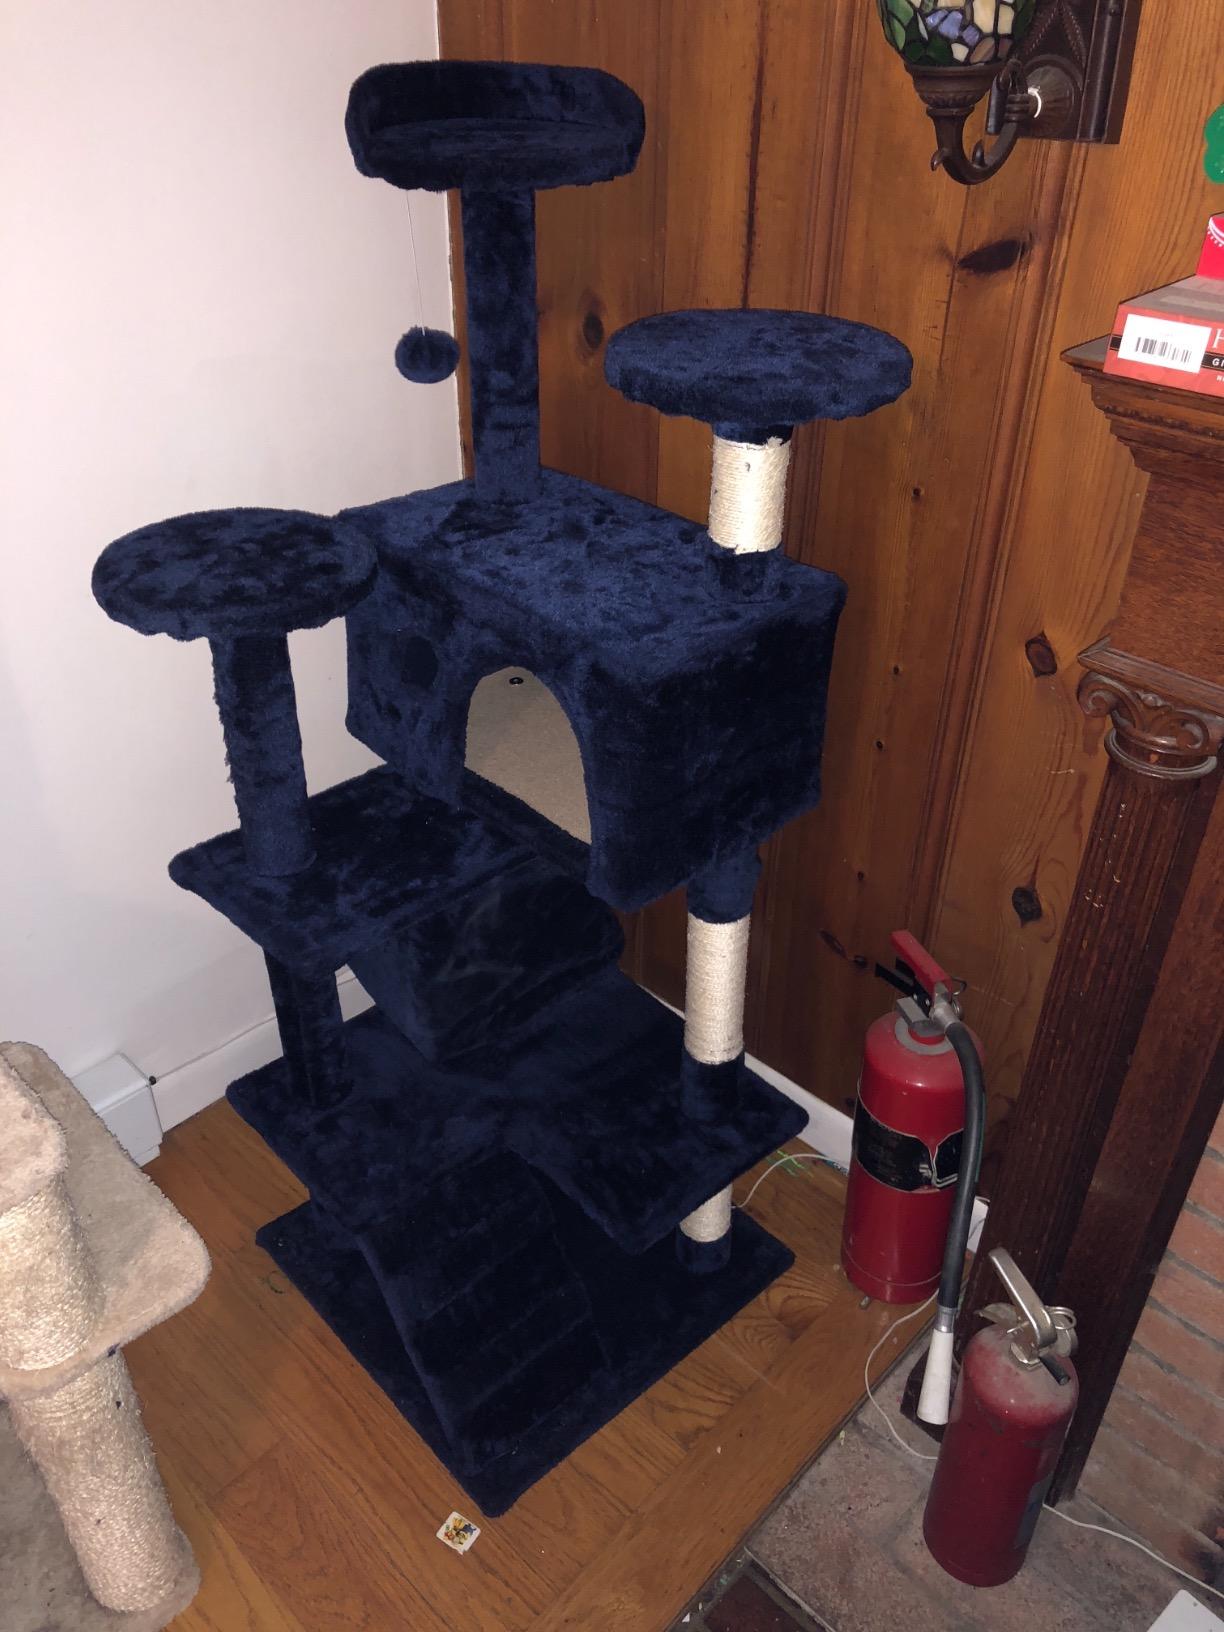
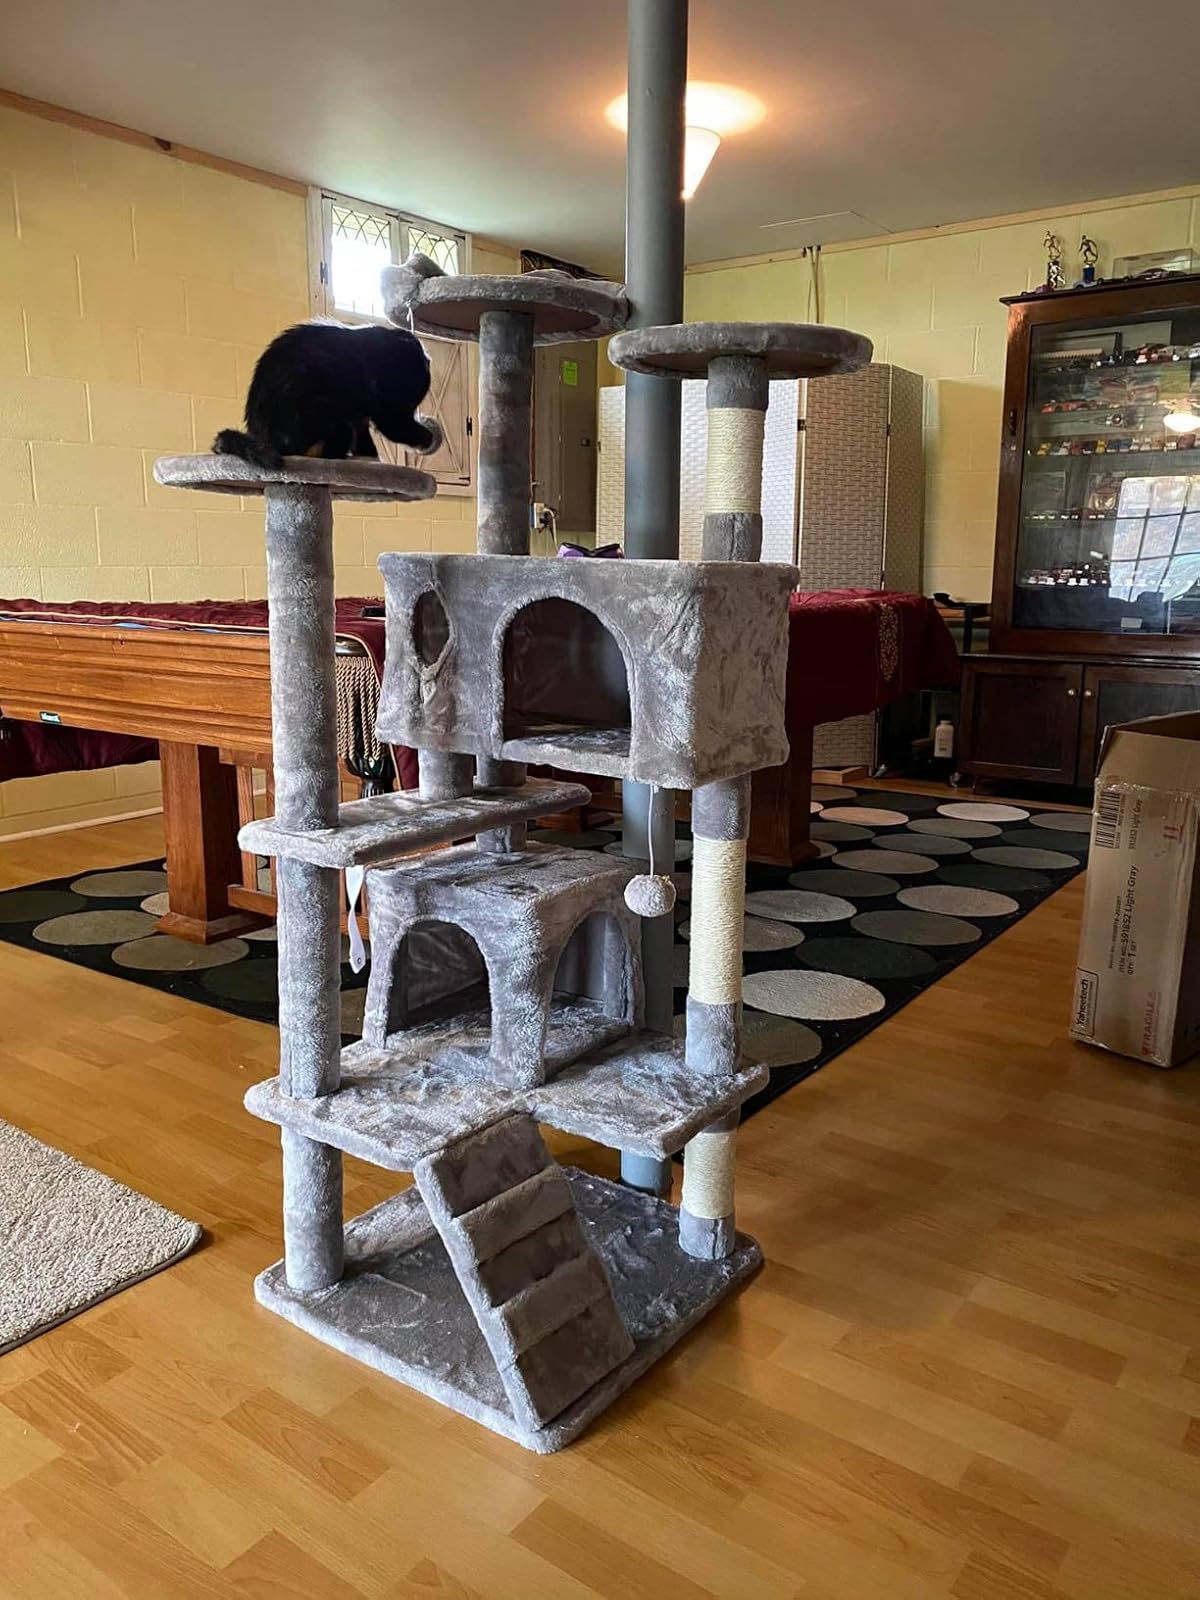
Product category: items_cat tree
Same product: no